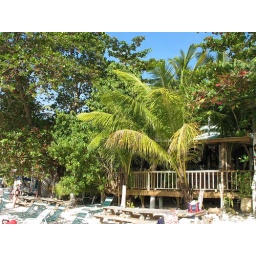
Cane Garden Bay, Tortola beach standing near the water lookng towards shore.